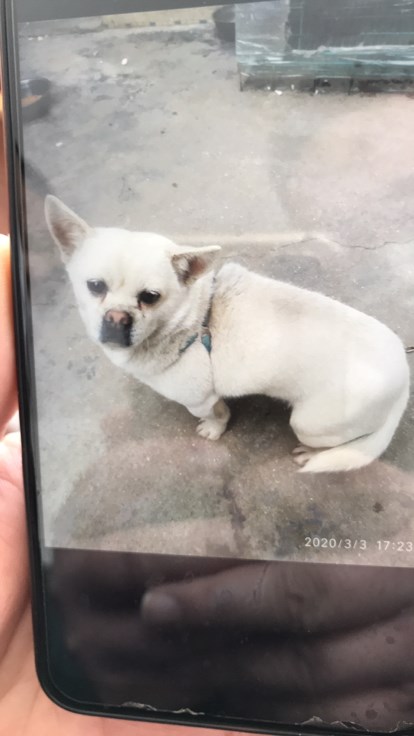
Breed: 3336-n000121-chinese_rural_dog